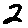
Label: 2